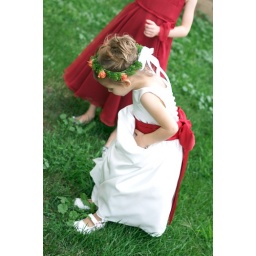
play in a white dress